Cambo Estate

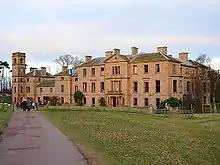
Cambo House

Cambo House is protected as a category B listed building, and the grounds are included in the Inventory of Gardens and Designed Landscapes in Scotland, the national listing of historic gardens. The house is operated as self-catering and bed & breakfast accommodation, while the walled garden and woodland gardens are open to the public year-round. The estate woodlands have a significant collection of snowdrops, including over 300 varieties of "Galanthus" species, that are accredited with Plant Heritage as a National Plant Collection.